George Bonner

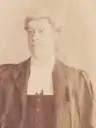
A portrait of Sir George Bonner in the robes of the King's Bench Division

Sir George Albert Bonner (9 March 1862 – 27 April 1952) was a British judge, barrister and legal scholar. From 1906 to 1937, he served as a Master of the King's Bench Division, High Court of Justice. In 1927 he was appointed as the Senior Master of the King's Bench and King's Remembrancer, the most ancient position in the British judiciary. Later that year he was knighted as a Knight Bachelor in King George V's Birthday Honours of 1927. He also produced several works of legal scholarship, including 'The Law of Motor Cars and Hackney and other Carriages on the Highways', one of the earliest texts on the laws of automobiles, published in 1898.